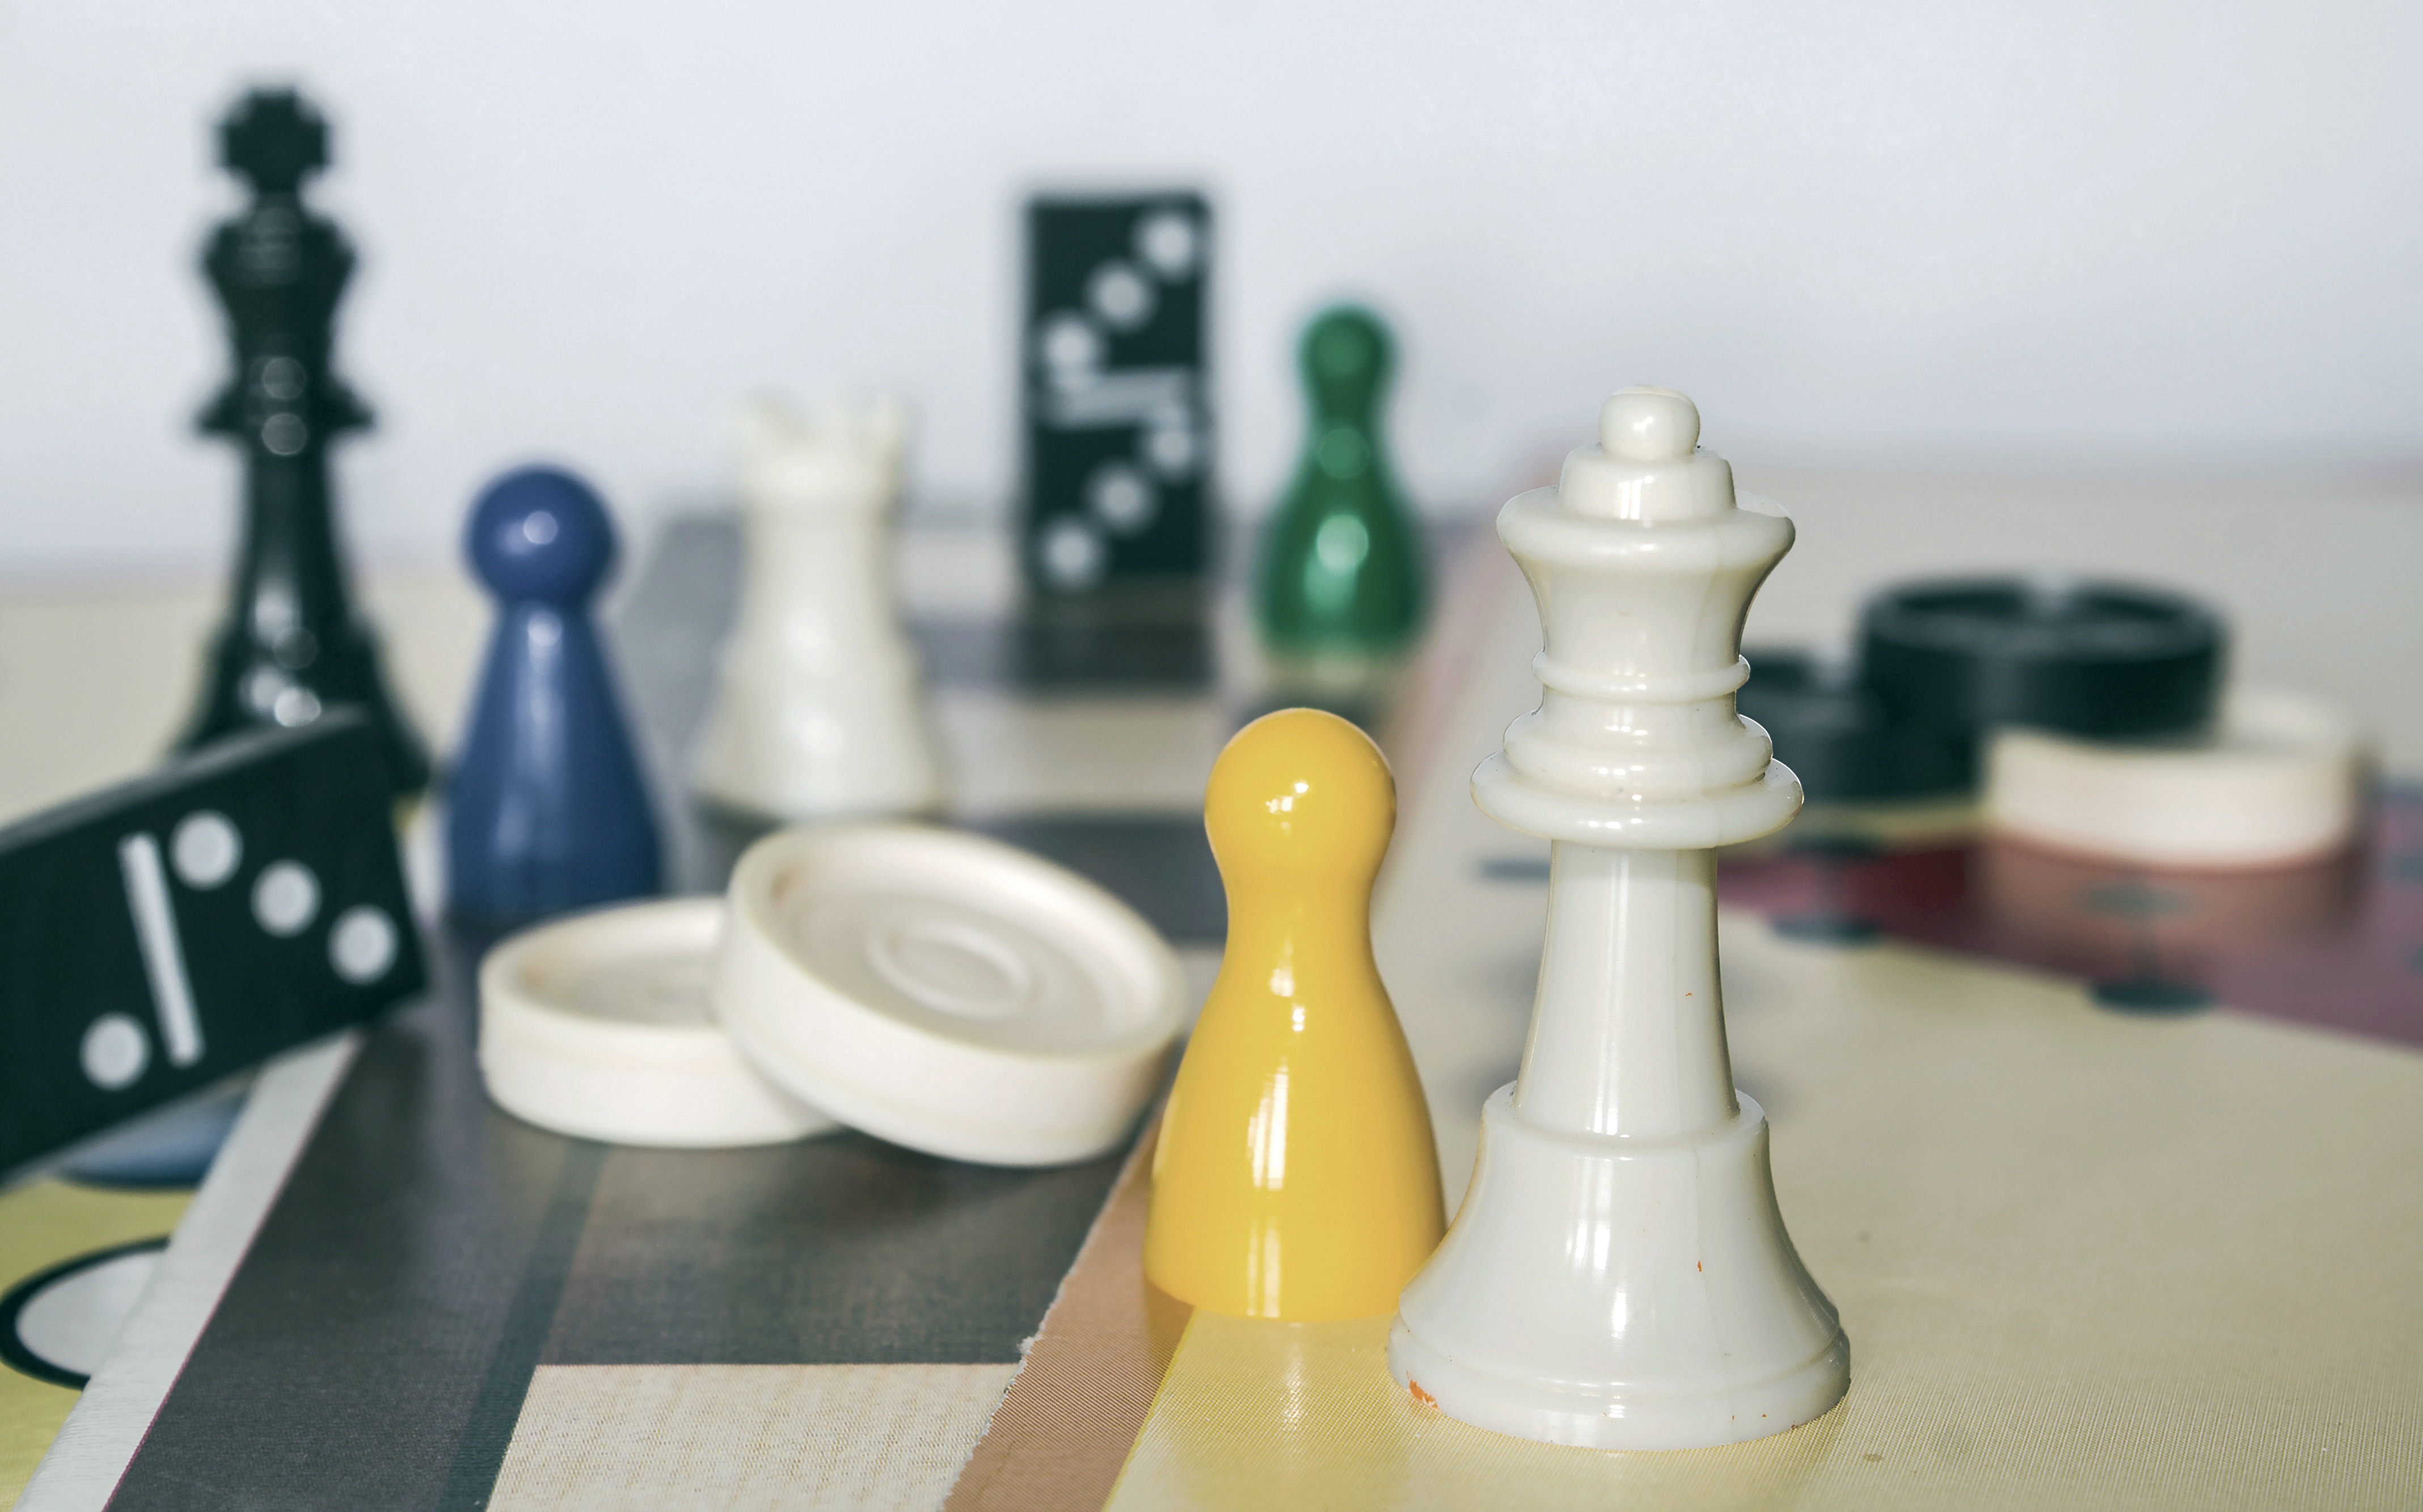
white, play, recreation, board game, sports, chess, strategy, chessboard, figures, games, shape, game figure, strategy game, game characters, chess pieces, indoor games and sports, tabletop game